Thioredoxin reductase

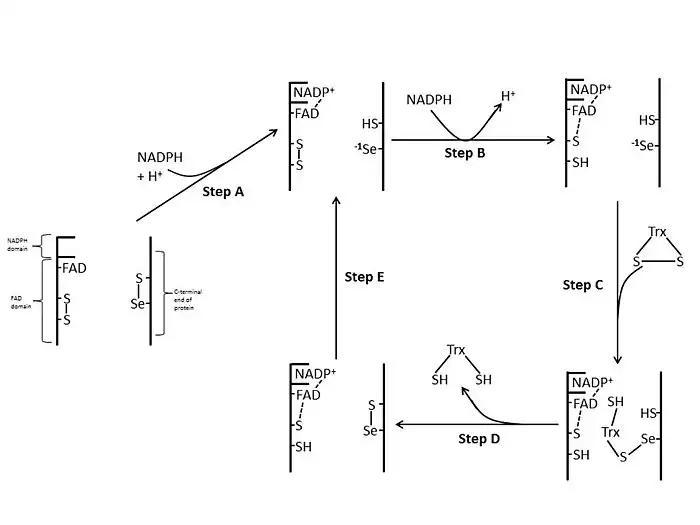
Proposed mechanism in mammals and presumably humans: Starting from the completely oxidized form, the reaction begins with the reduction of the selenenylsulfide to the selenolate anion (Se(-1)) with electrons received from NADPH via FAD (Step A). Due to the low pKa value of the selenol the selenolate anion is the predominant form under physiological conditions. A second electron transfer from a second molecule of NADPH reduces the active site tihiol bonds with one Cys residue stabilized by an interaction with FAD (Step B). The selenolate anion then attacks the disulfide bonds of Trx and the resulting enzyme-Trx mixed selenenylsulfide (Step C), which is then subsequently attacked by the neighboring Cys residue to regenerate the selenenylsulfide (Step D). This selenenylsulfide is then reduced by the active-site thiolate from the other subunit (Step E). Adapted from Zhong et al. Consistent with findings that (2,2‘:6‘,2‘‘-terpyridine)platinum(II) complexes inhibit human TrxR.

In "E. coli" ThxR the spatial orientation of the FAD and NADPH domains are such that the redox-active rings of FAD and NADPH are not in close proximity to each other. When the FAD domain of "E. coli" is rotated 66 degrees with the NADPH domain remaining fixed, the two prosthetic groups move into close contact allowing electrons to pass from NADPH to FAD and then to the active site disulfide bond. The conserved active site residues in E. coli are -Cys-Ala-Thr-Cys-.